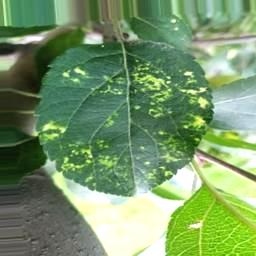
Label: Apple_Mosaic